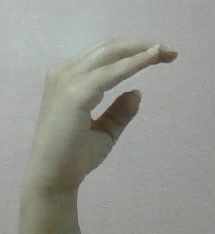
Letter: jeem